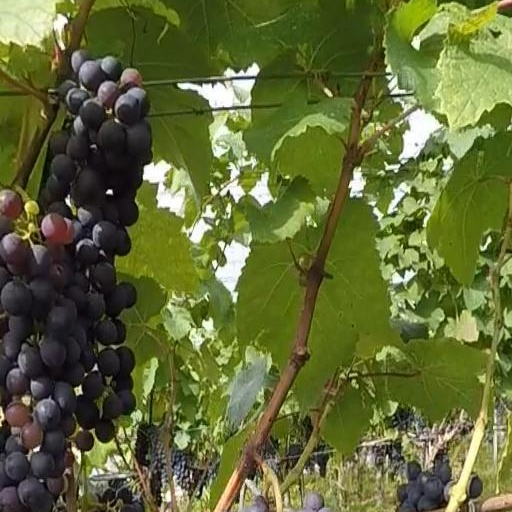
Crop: grape